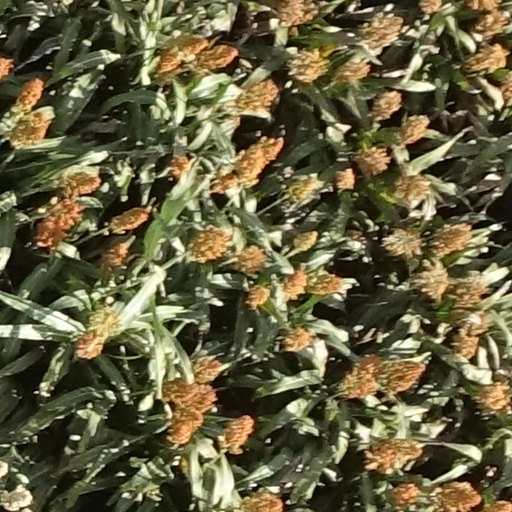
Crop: sorghum